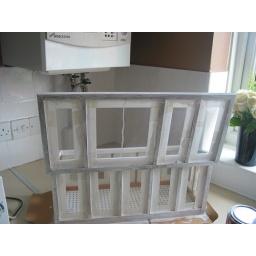
I did the remaining corner of the kitchen and this fab mini green house I found in the charity shop.